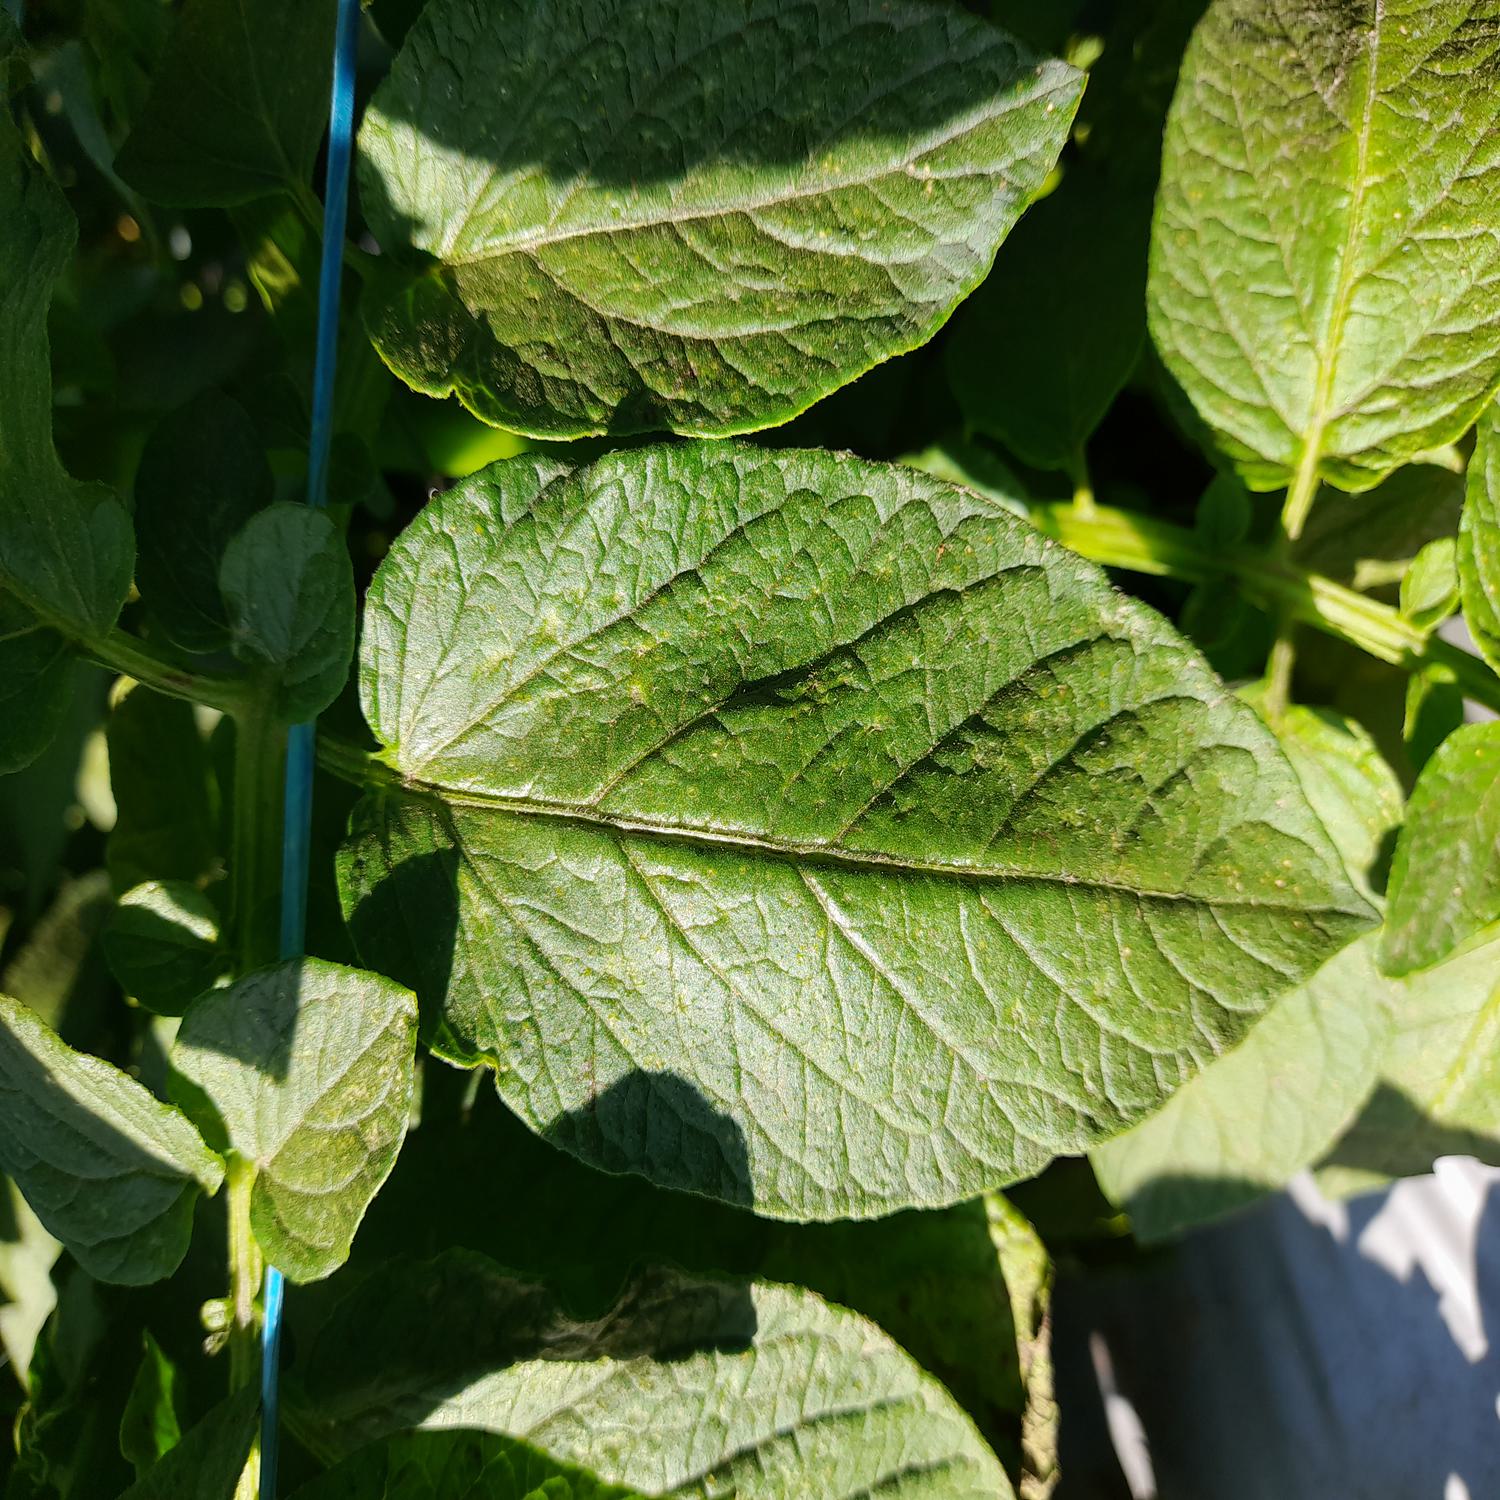
Label: Healthy